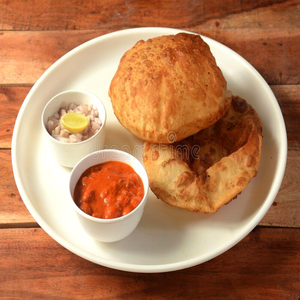
Dish: cholebhature